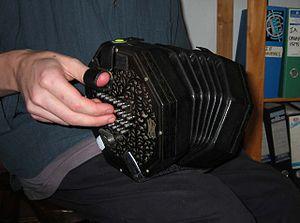
Charles Wheatstone est un physicien et inventeur anglais, né le 6 février 1802 à Barnswood près de Gloucester et mort à Paris le 19 octobre 1875.
Le concertina est un instrument de musique à vent et à anches libres, comme l'accordéon. Il a été inventé en 1829 par Sir Charles Wheatstone, qui en a breveté une version améliorée en 1844. Le concertina a des boutons disposés aux deux bouts du soufflet et se distingue de l’accordéon par la direction de pression des boutons : identique à celle du soufflet pour le concertina, perpendiculaire pour l’accordéon.